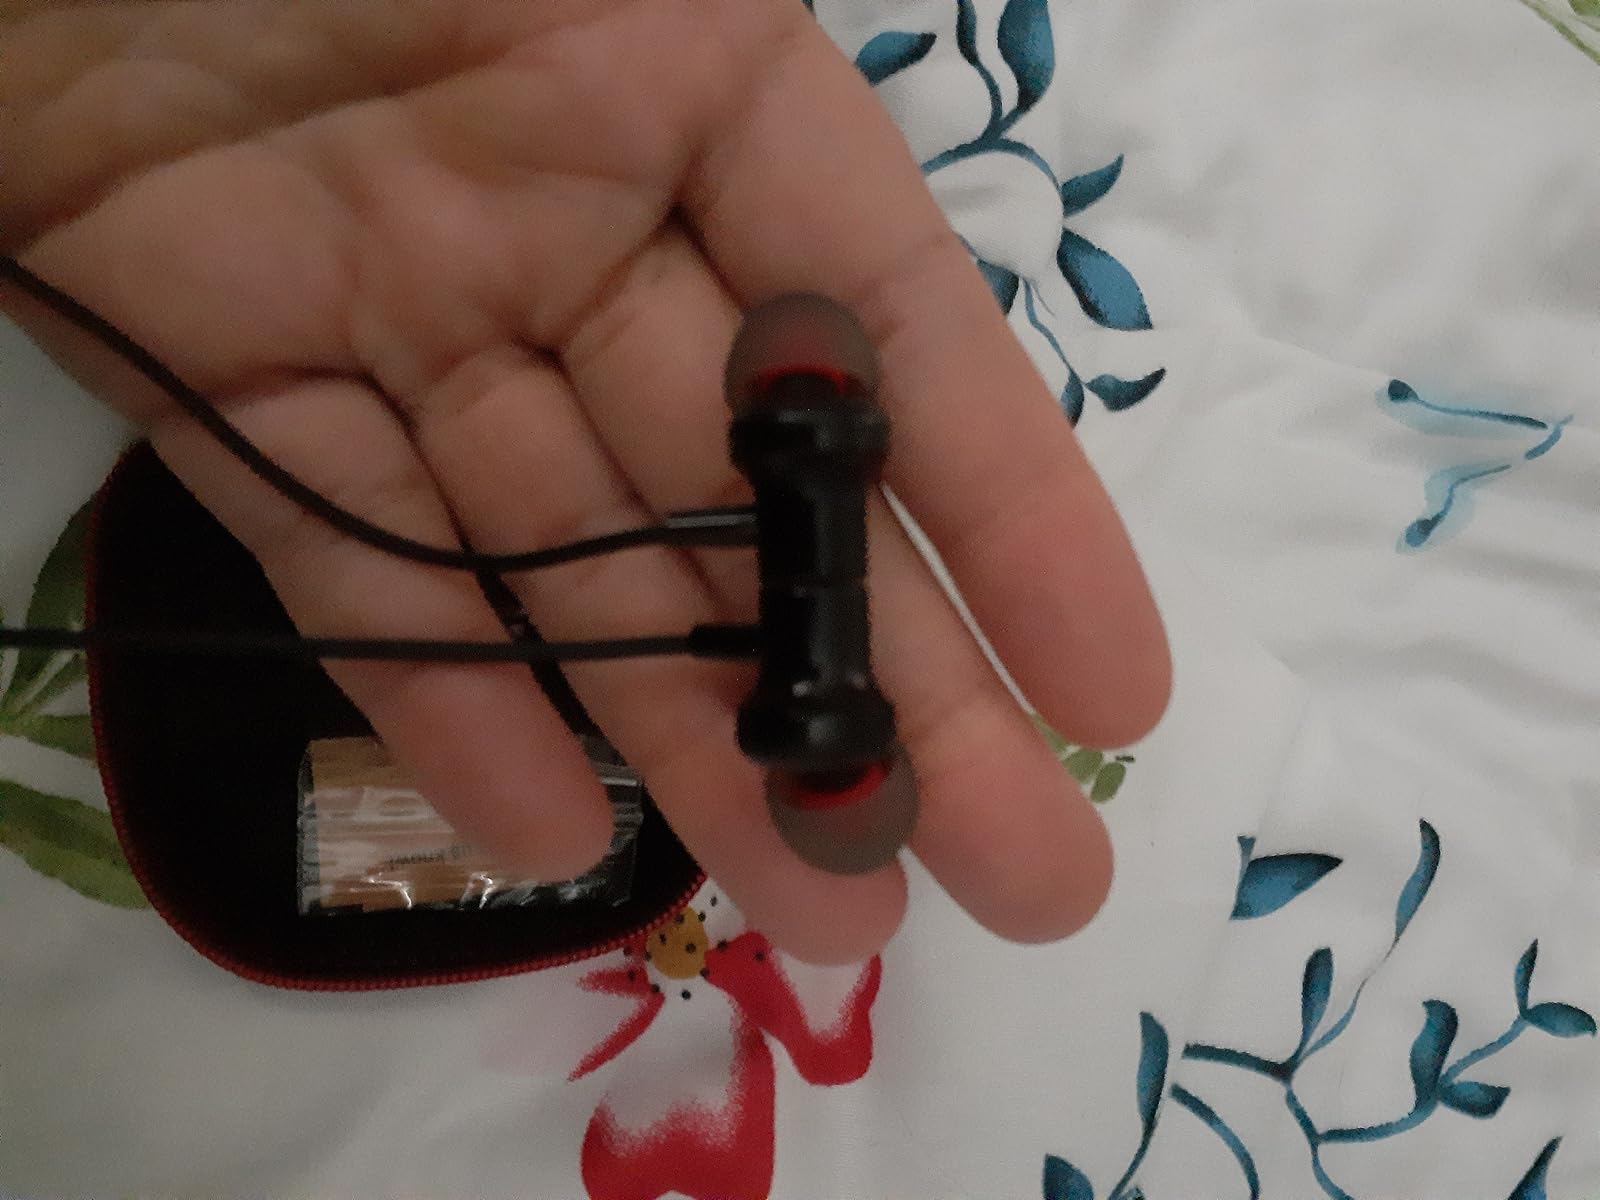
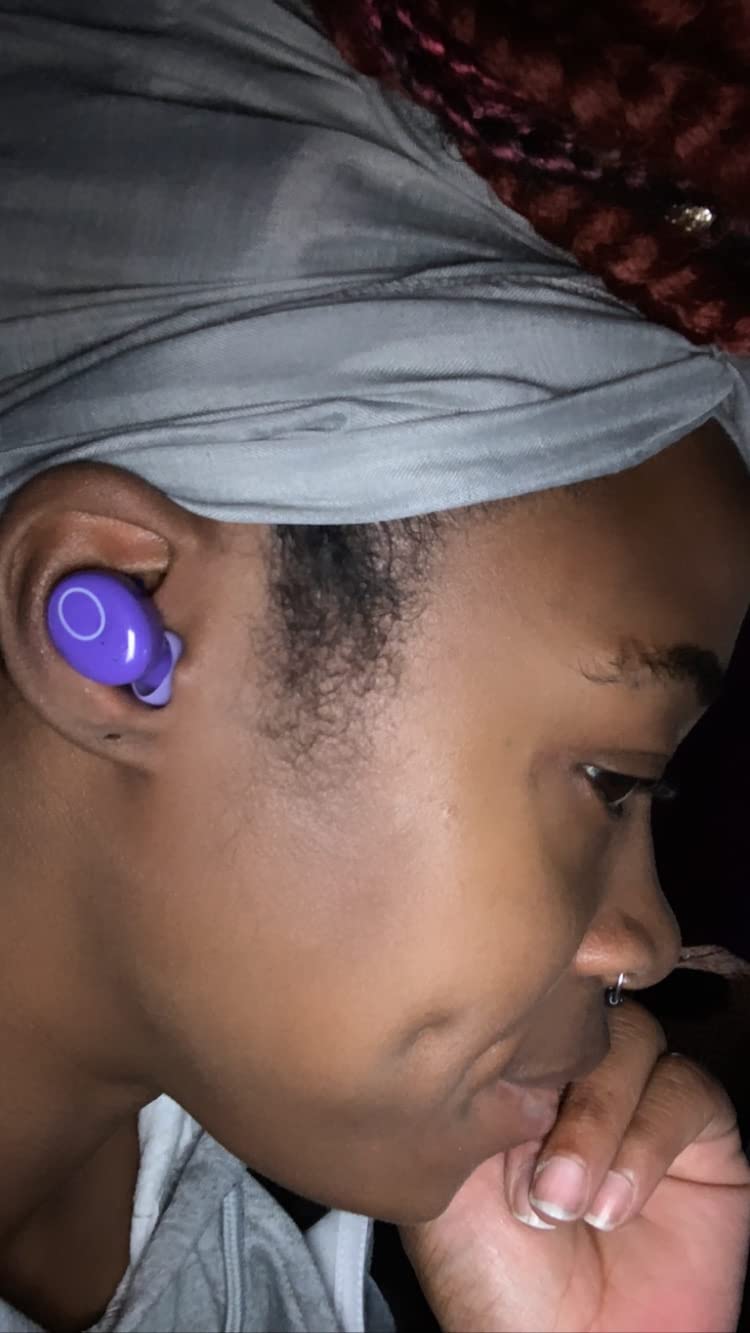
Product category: earbuds
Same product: no